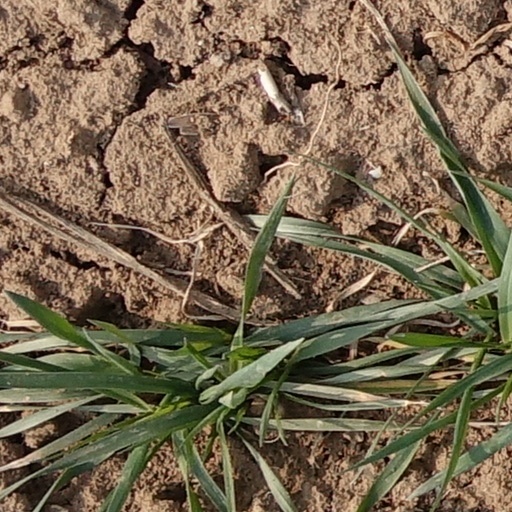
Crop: wheat